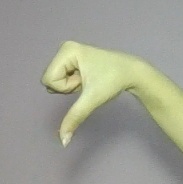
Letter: waw